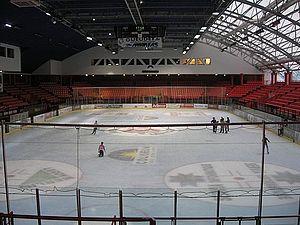
La patinoires des Gothiques d'Amiens
Amiens est une commune française, préfecture du département de la Somme en région Hauts-de-France.
Amiens est une ville française récompensée, en 1969 puis en 1999, comme la ville la plus sportive de France par le magazine l'Équipe.
Le Coliseum est un complexe sportif complet situé à Amiens, inauguré en 1996 et ouvert à tous. Il est le lieu de résidence de nombreux clubs sportifs amiénois dont l'équipe de hockey sur glace : les Gothiques d'Amiens.